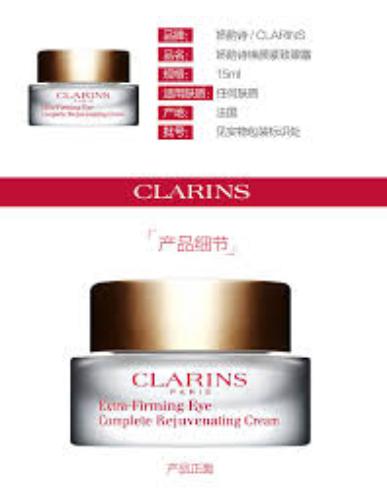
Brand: clarins
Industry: Necessities